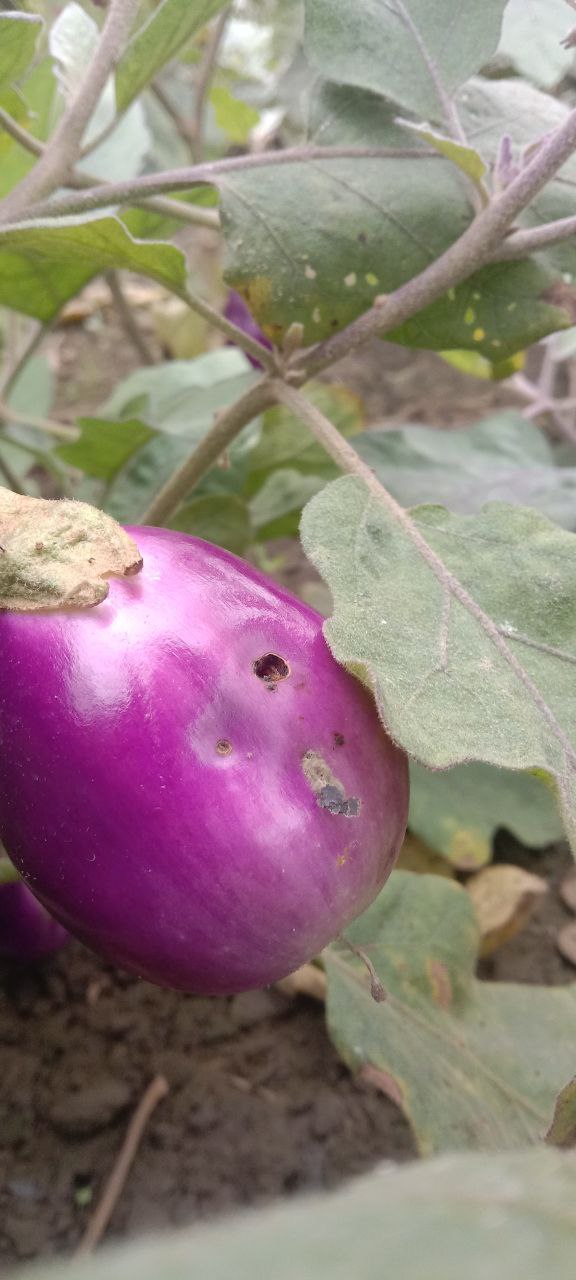
Label: Shoot and Fruit Borer